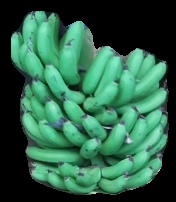
Variety: pachbale
Grade: grade1